IUPAC polymer nomenclature

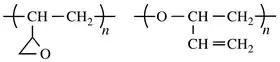
polyalkylene:vinyloxirane (left) and polyether:vinyloxirane (right)

For example, the source-based name poly(vinyloxirane) could correspond to either of the structures shown. To clarify, the polymer is named using the polymer class name followed by a colon and the name of the monomer, i.e., class name:monomer name. Thus on the left and right, respectively, are polyalkylene:vinyloxirane and polyether:vinyloxirane.